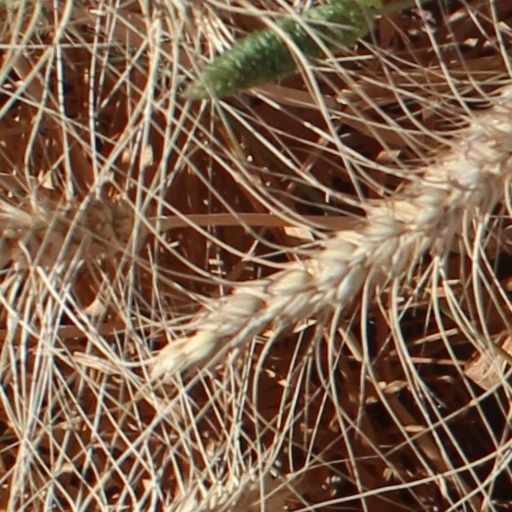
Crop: wheat